Aerial firefighting and forestry in southern Australia

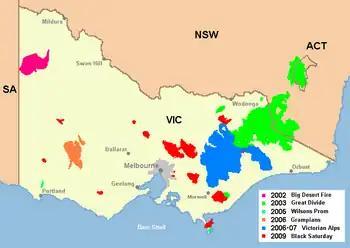
Major bushfires in Victoria between 2002 - 2009.

The development of aerial firefighting and forestry in southern Australia ran in parallel with the rapid improvements in aircraft technology over the last century. As more advanced and capable aircraft became available firefighters and foresters quickly sought opportunities to utilise and adapt them.